Rationing in Cuba

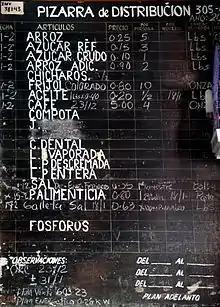
Distribution blackboard displaying the products, prices and limits (as of January 2011).

A table follows that illustrates the standard ration distributed through this system. Figures are per person, per month. An indication of the subsidized prices is given, as well. Allowances vary from year to year, so these should be understood as approximate figures, based on data from 2000: